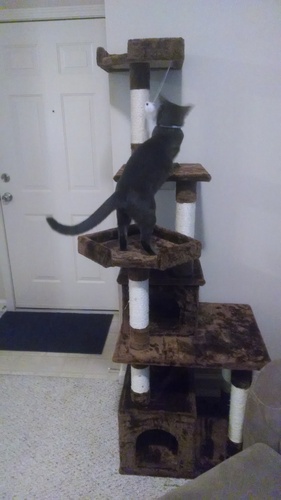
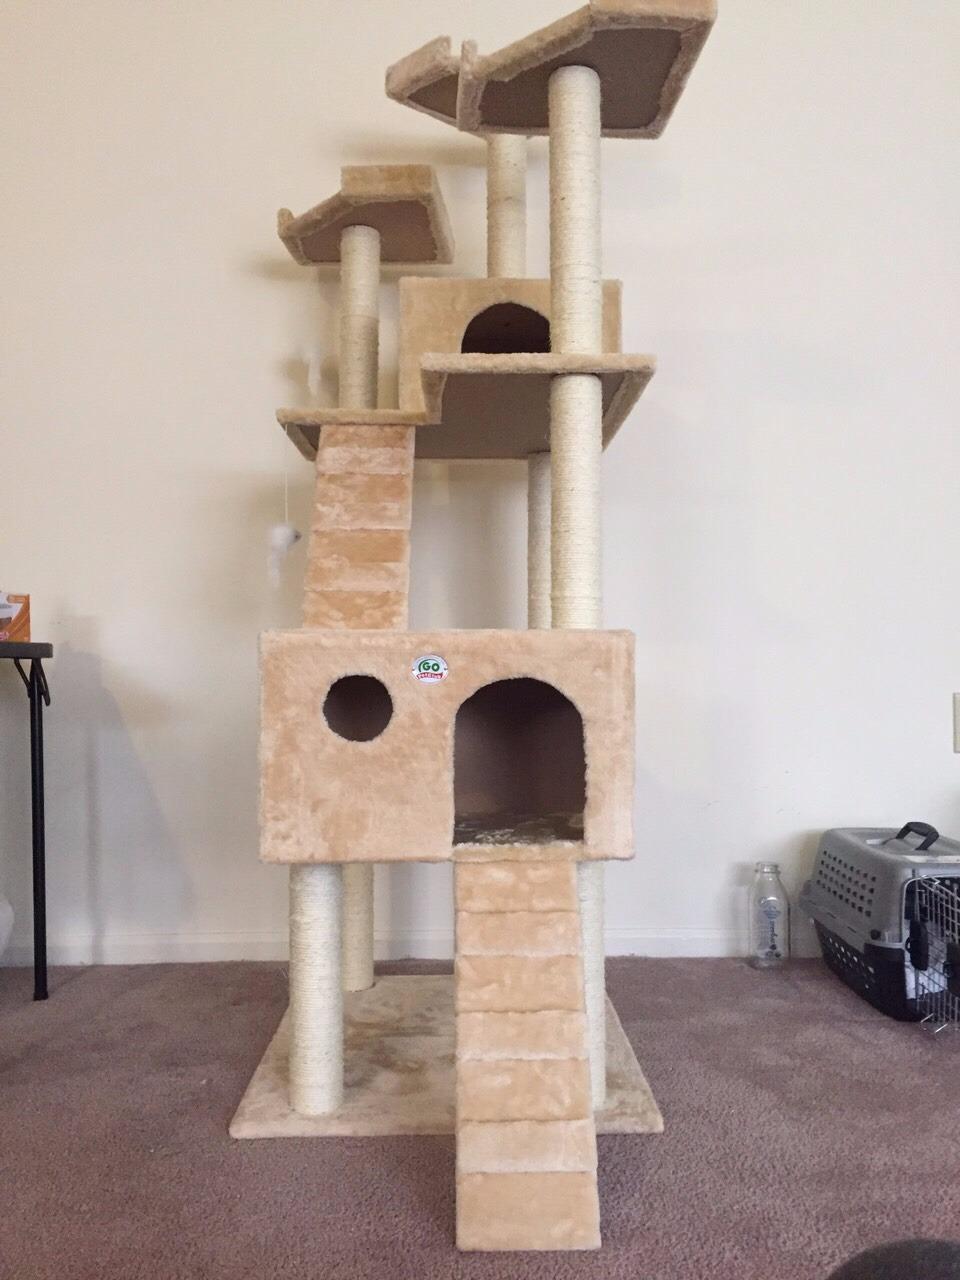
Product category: items_cat tree
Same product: no